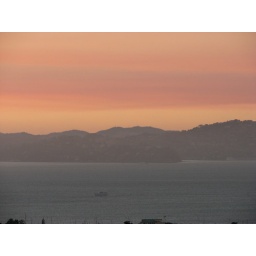
this has no post-production to colors, colorful sky the other night at sunset over SF Bay towards Marin Headlands.